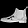
Label: Ankle boot